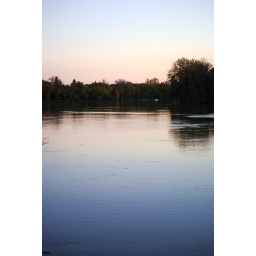
The southward view of the Red River as seen near the old railroad bridge in North Kildonan, Winnipeg.